Avery Bradley

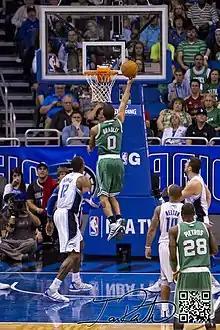
Bradley going up for a layup in 2012

During the 2011–12 NBA season, Bradley enjoyed much more playing time and was promoted to a starting role following an injury to Ray Allen. Bradley's scoring output increased significantly during the season, and he managed a career-high 28 points against the Atlanta Hawks on April 20, 2012. He also received praise for his tremendous hustle and defense, including memorable blocks on Dwyane Wade and Russell Westbrook, among others. However, Bradley suffered a dislocated shoulder during the 2012 NBA Playoffs. This injury, which led to season-ending surgery, was a significant setback to the Celtics, who lost in seven games to the Miami Heat in the Conference Finals.